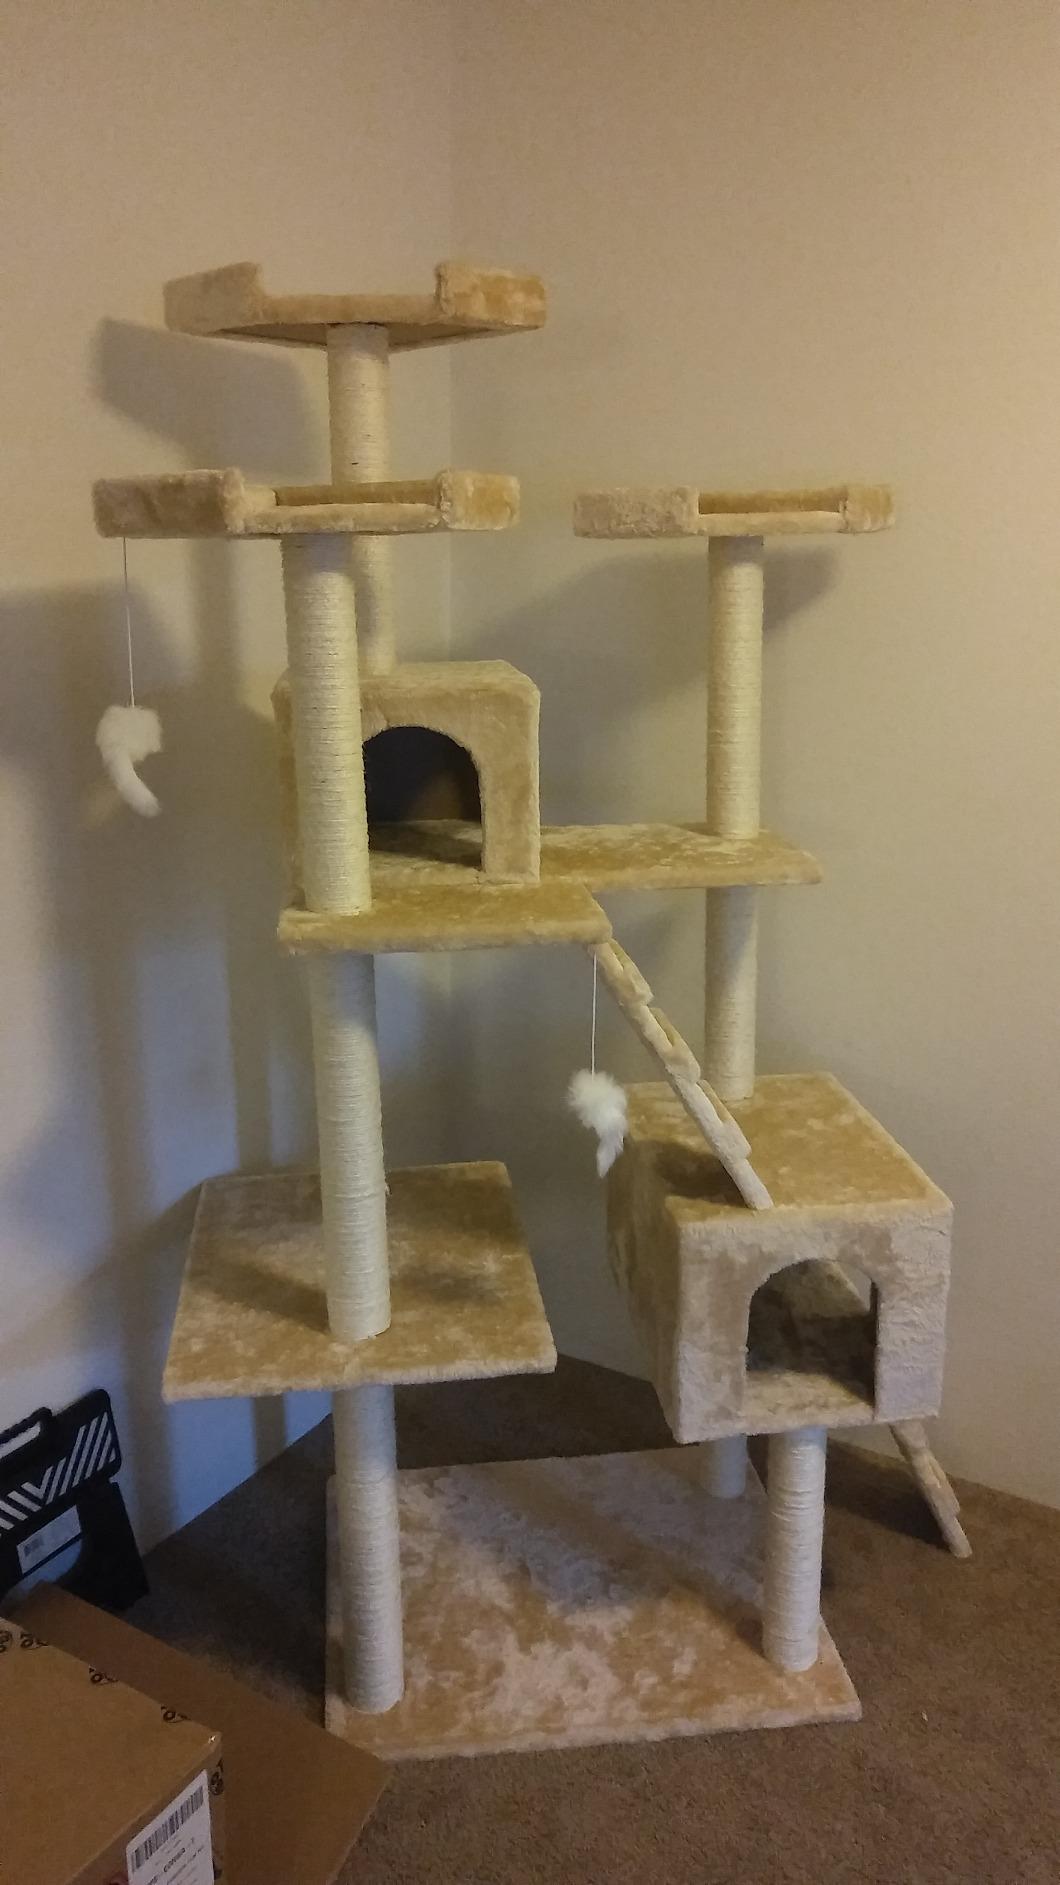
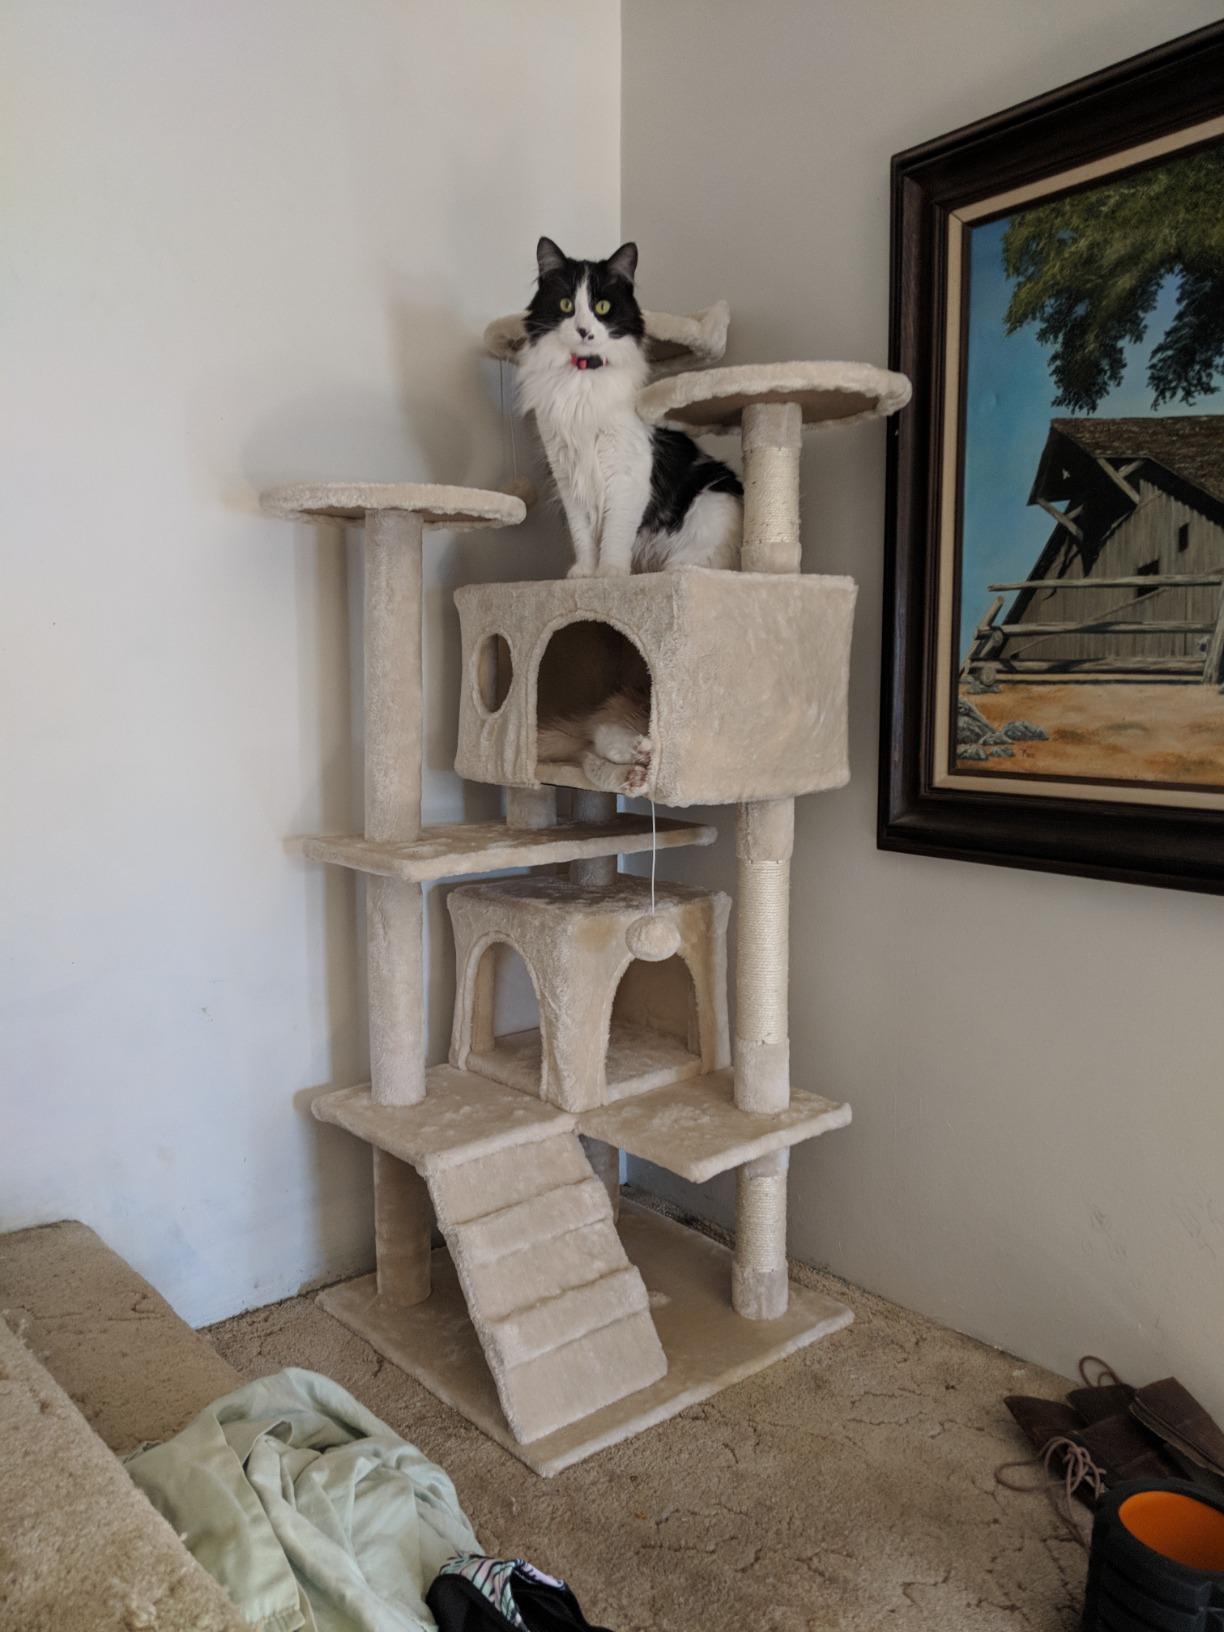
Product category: items_cat tree
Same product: no